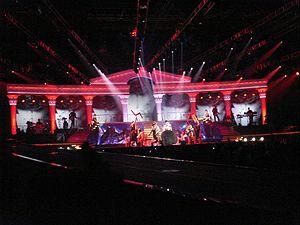
Le décor de ""Aphrodite - Les Folies Tour 2011"""
Aphrodite : Les Folies Tour est le nom donné à la tournée de la chanteuse australienne Kylie Minogue, qui a débuté le 19 février 2011 à Herning, au Danemark. Principalement basée sur son dernier album, Aphrodite, la tournée est orientée vers un show mythologique impressionnant, et passa en Europe, Amérique du Nord, Asie et Australie.